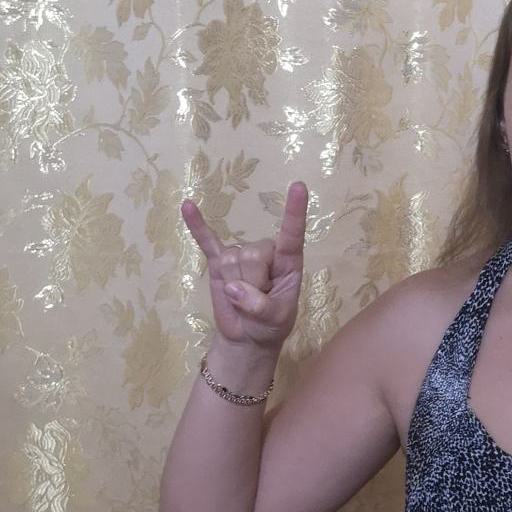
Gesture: rock